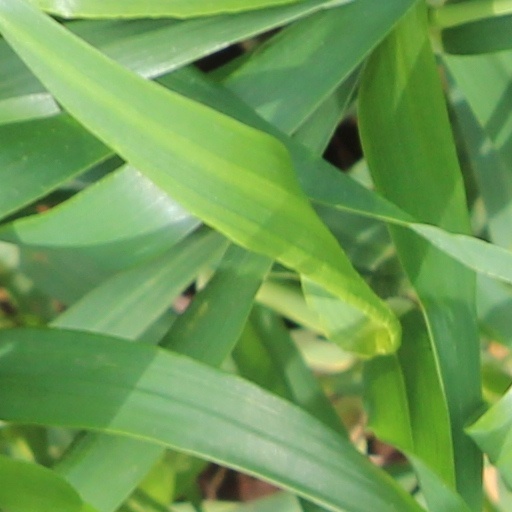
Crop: wheat